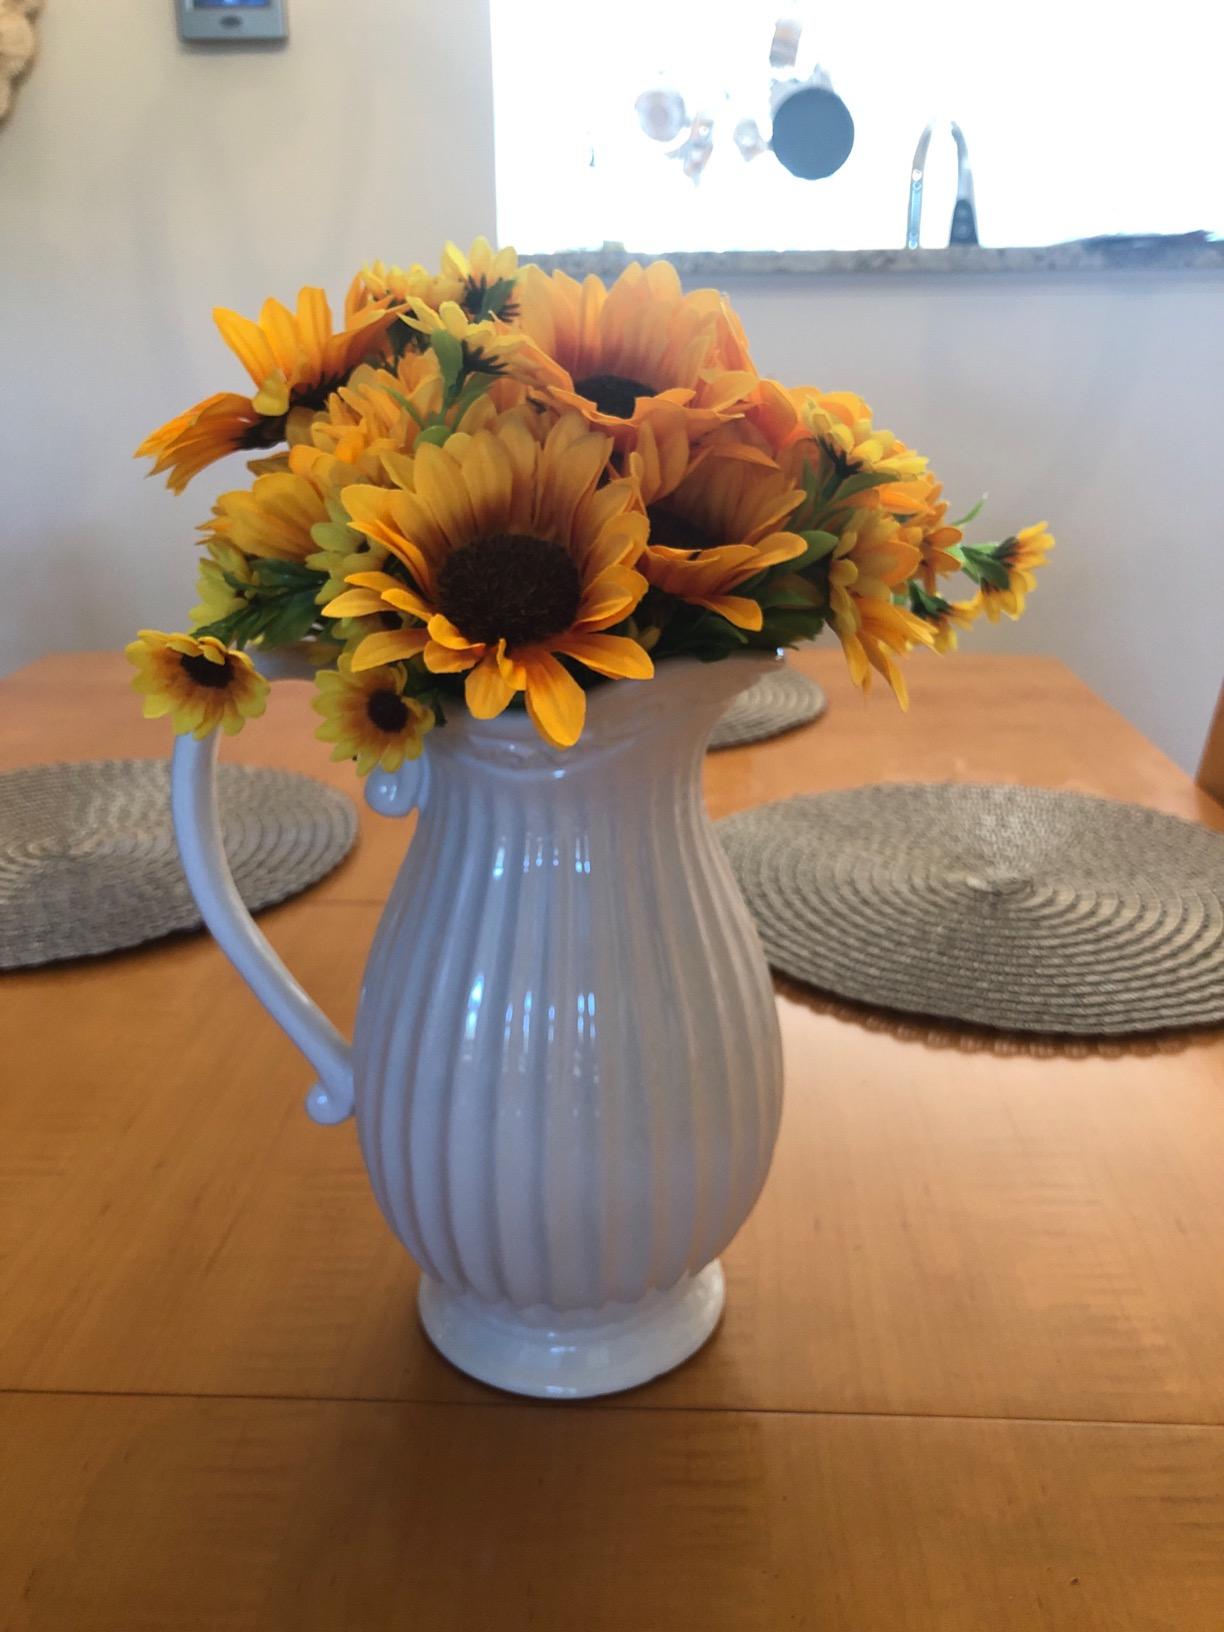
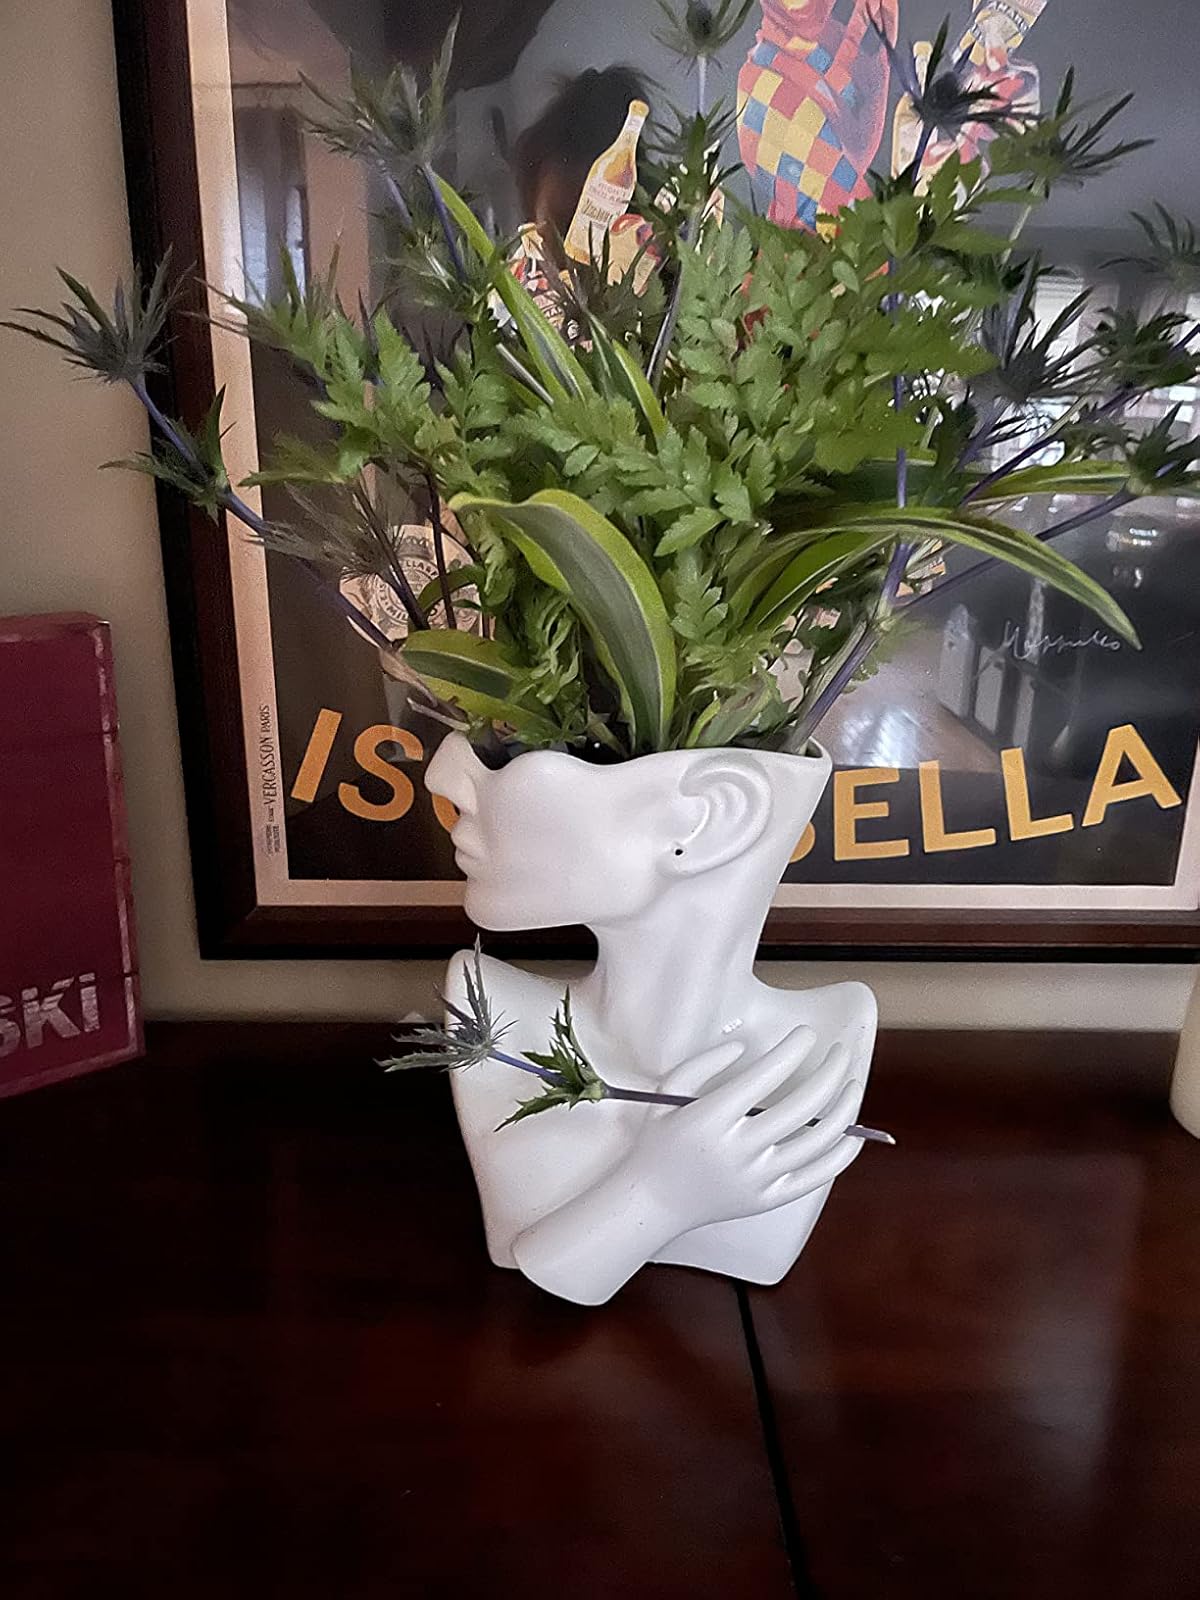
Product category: vase
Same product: no